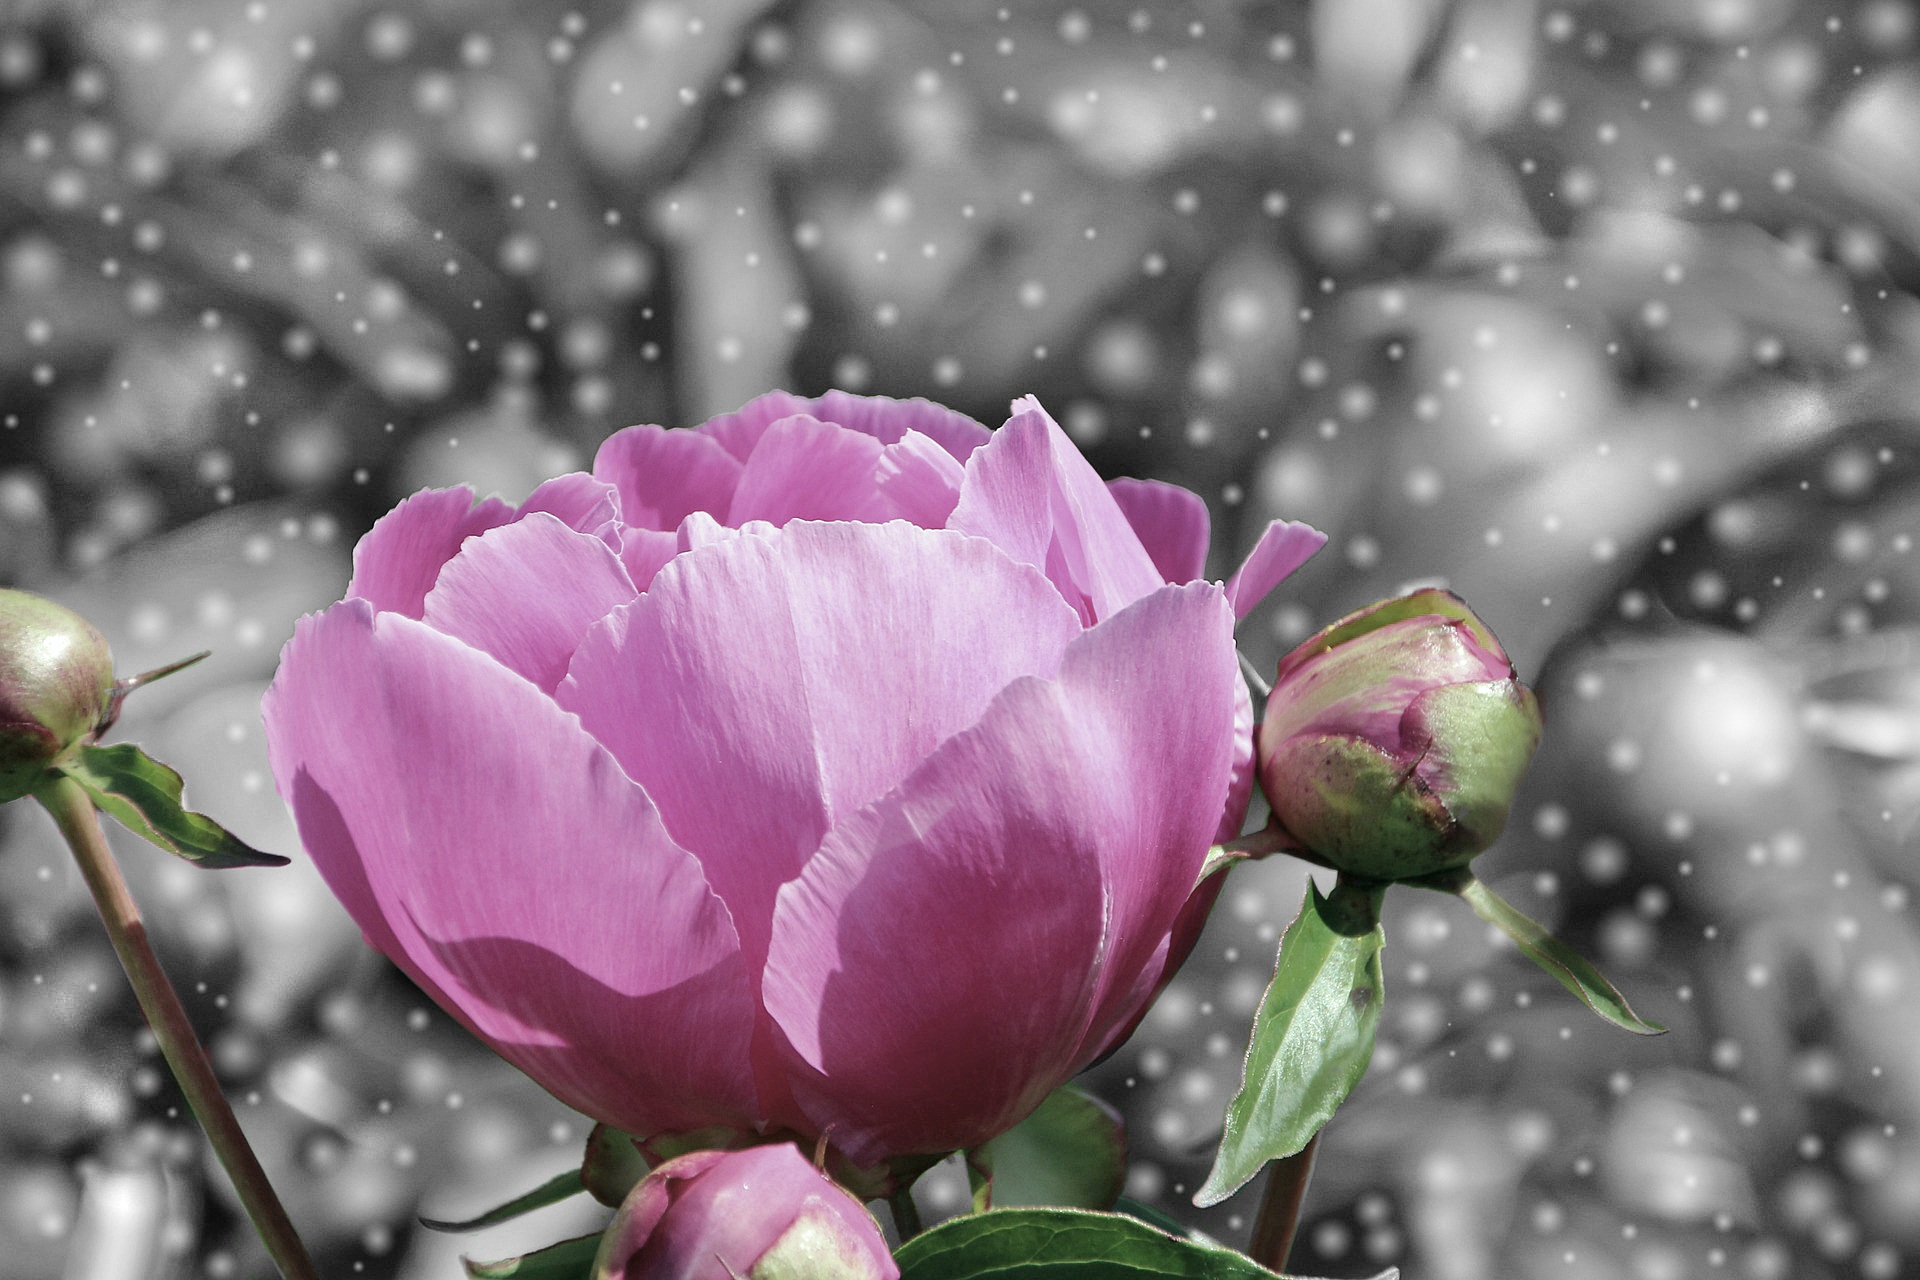
blossom, plant, flower, petal, bloom, rose, botany, pink, flora, close up, fantasy, macro photography, flowering plant, land plant